Sheepshanks equatorial

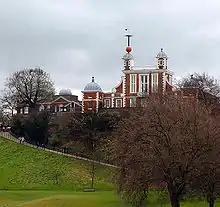
The Sheepshanks dome is in between the Flamsteed house (on the right), and the Great Equatorial dome on the far left (partially obscured by a tree).

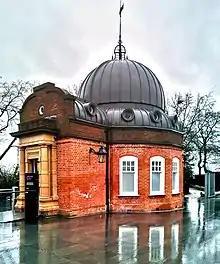
The Sheepshanks was operated from the Altazimuth Pavilion from 1963 to 1982.

The Sheepshanks Equatorial Telescope was a aperture refracting telescope installed in 1838 at the Royal Observatory in Greenwich. The telescope was donated to the observatory by the astronomer Richard Sheepshanks. The telescope had a doublet objective lens made by Cauchoix of Paris. Originally it was mounted on a clockwork driven equatorial mounting by the Grubb Telescope Company on a stone pillar.